Biodiesel

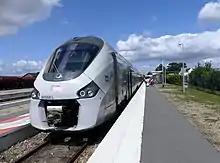
Experimental French Régiolis Class train using biodiesel

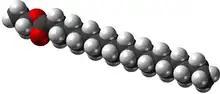
Space-filling model of ethyl stearate, or stearic acid ethyl ester, an ethyl ester produced from soybean or canola oil and ethanol

Biodiesel is a renewable biofuel, a form of diesel fuel, derived from biological sources like vegetable oils, animal fats, or recycled greases, and consisting of long-chain fatty acid esters. It is typically made from fats.